Irena Górska-Damięcka

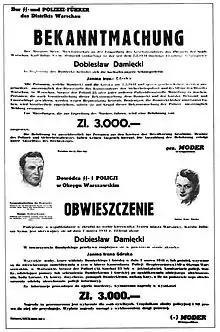
Wanted poster for Irena and Dobieslaw following Igo Sym's assassination

In 1940, Górska married actor Dobieslaw Damięcki, who was married when they met to actress and dancer Jadwiga Hryniewiecka. The following year, the actor and Nazi collaborator Igo Sym was killed by members of the Polish resistance movement after he named Hanka Ordonówna to the Gestapo. Following Sym's assassination, over 100 actors were rounded up by the Gestapo, and the people of Warsaw were given three days to turn over the perpetrators. Górska-Damięcka and her husband, under suspicion though innocent, fled the city two hours before the Nazis searched their home; 21 of those arrested were executed. A bounty of 3,000 Polish złoty had been issued for their arrest. The couple lived through the rest of World War II in Ostrowiec Świętokrzyski, changing hiding places and under false documents, using the name Bojanowski.